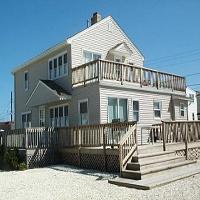
Weather: sun or clear